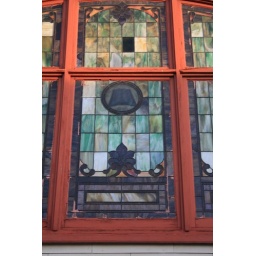
stained glass window in GT